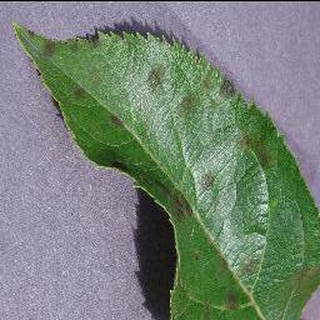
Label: apple_apple_scab